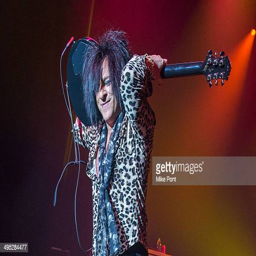
hard rock artist performs in concert with hard rock artist